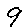
Label: 9